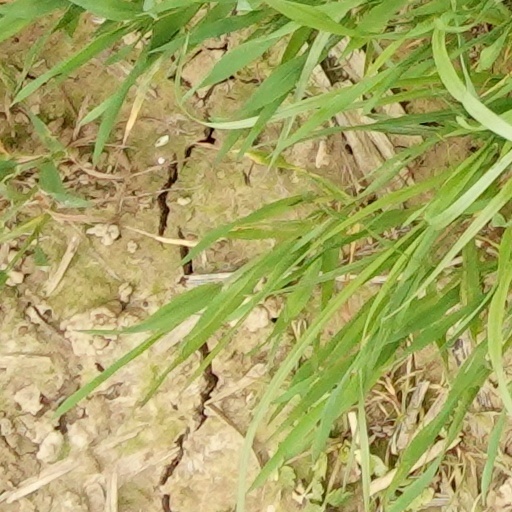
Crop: wheat